Helloween (album)

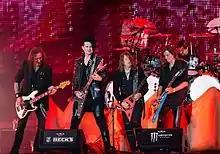
Helloween performing at Wacken Open Air in 2018. From left to right: Markus Grosskopf, Sascha Gerstner, Kai Hansen, Michael Weikath, and Daniel Löble.

About a potential studio album under the new line-up, Deris stated in March 2018: "We certainly have lots and lots of talks [about it]. This summer, if the chemistry goes on like this, then everything is possible. After recording that particular "Pumpkins United" song, we realized that it's easy working together. [...] Yeah, it was no problem at all, as if we would have worked together for decades already. So, I could see an upcoming album for the future. If the chemistry stays the way it is now, I definitely would say 99 percent yes, we're going for it." When they were interviewed together in June, Weikath stated: "We don't really feel like starting with it because it's going to be a lot of work and it's going to take a lot of time and right now, we are kind of comfy with what we are doing, so to say", while Hansen stated "There's a lot of ideas in the room for what we do next and so on. But, nothing is kind of decided. Nothing is ripe for the decision. We leave that open, kind of." Kiske was initially apprehensive about working with Deris, but was relieved to find that they had an "instant connection", and later said that sharing and assigning vocal duties was "very easy", because they were able to "very quickly hear what works best".